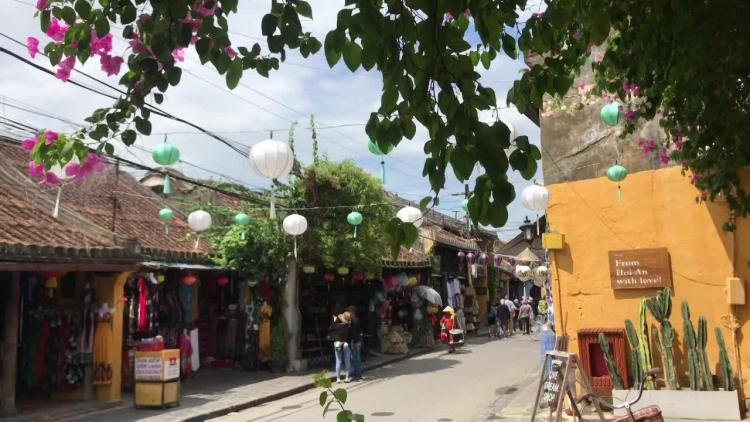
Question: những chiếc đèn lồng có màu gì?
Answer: những chiếc đèn lồng có màu xanh lá và màu trắng